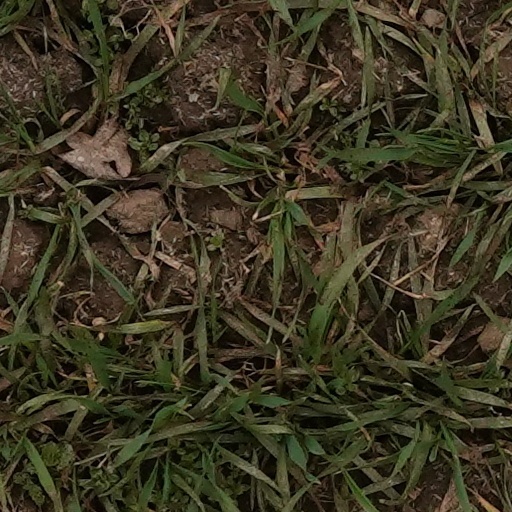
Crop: wheat